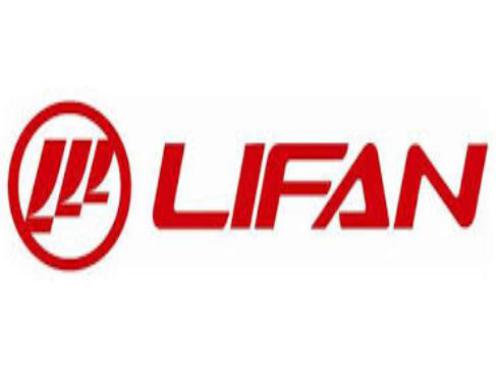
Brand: lifan-1
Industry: Transportation